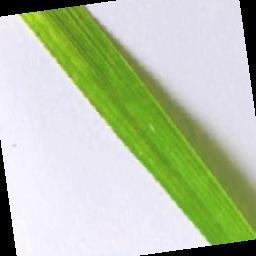
Label: Rice___Brown_Spot